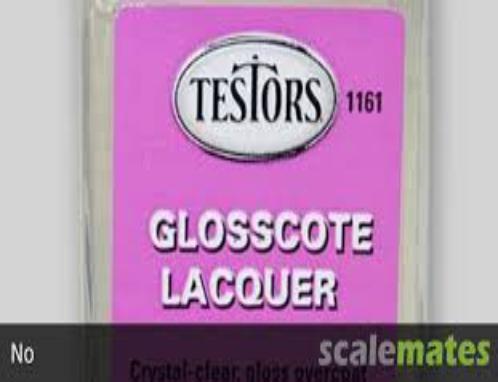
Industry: Leisure